Bojná

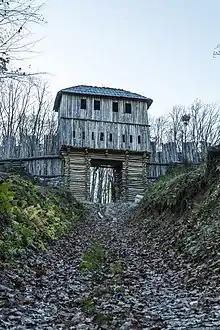
Replica of entrance gate of hillfort Bojná I. - Valy.

Bojná is a municipality in the Topoľčany District of the Nitra Region, Slovakia. The village has a population of 2013 people. The main landmark is the Catholic Church of All Saints built in 1787. Opposite the church stands (since World War II defunct) synagogue, later turned community center then car repair and nowadays a bar.